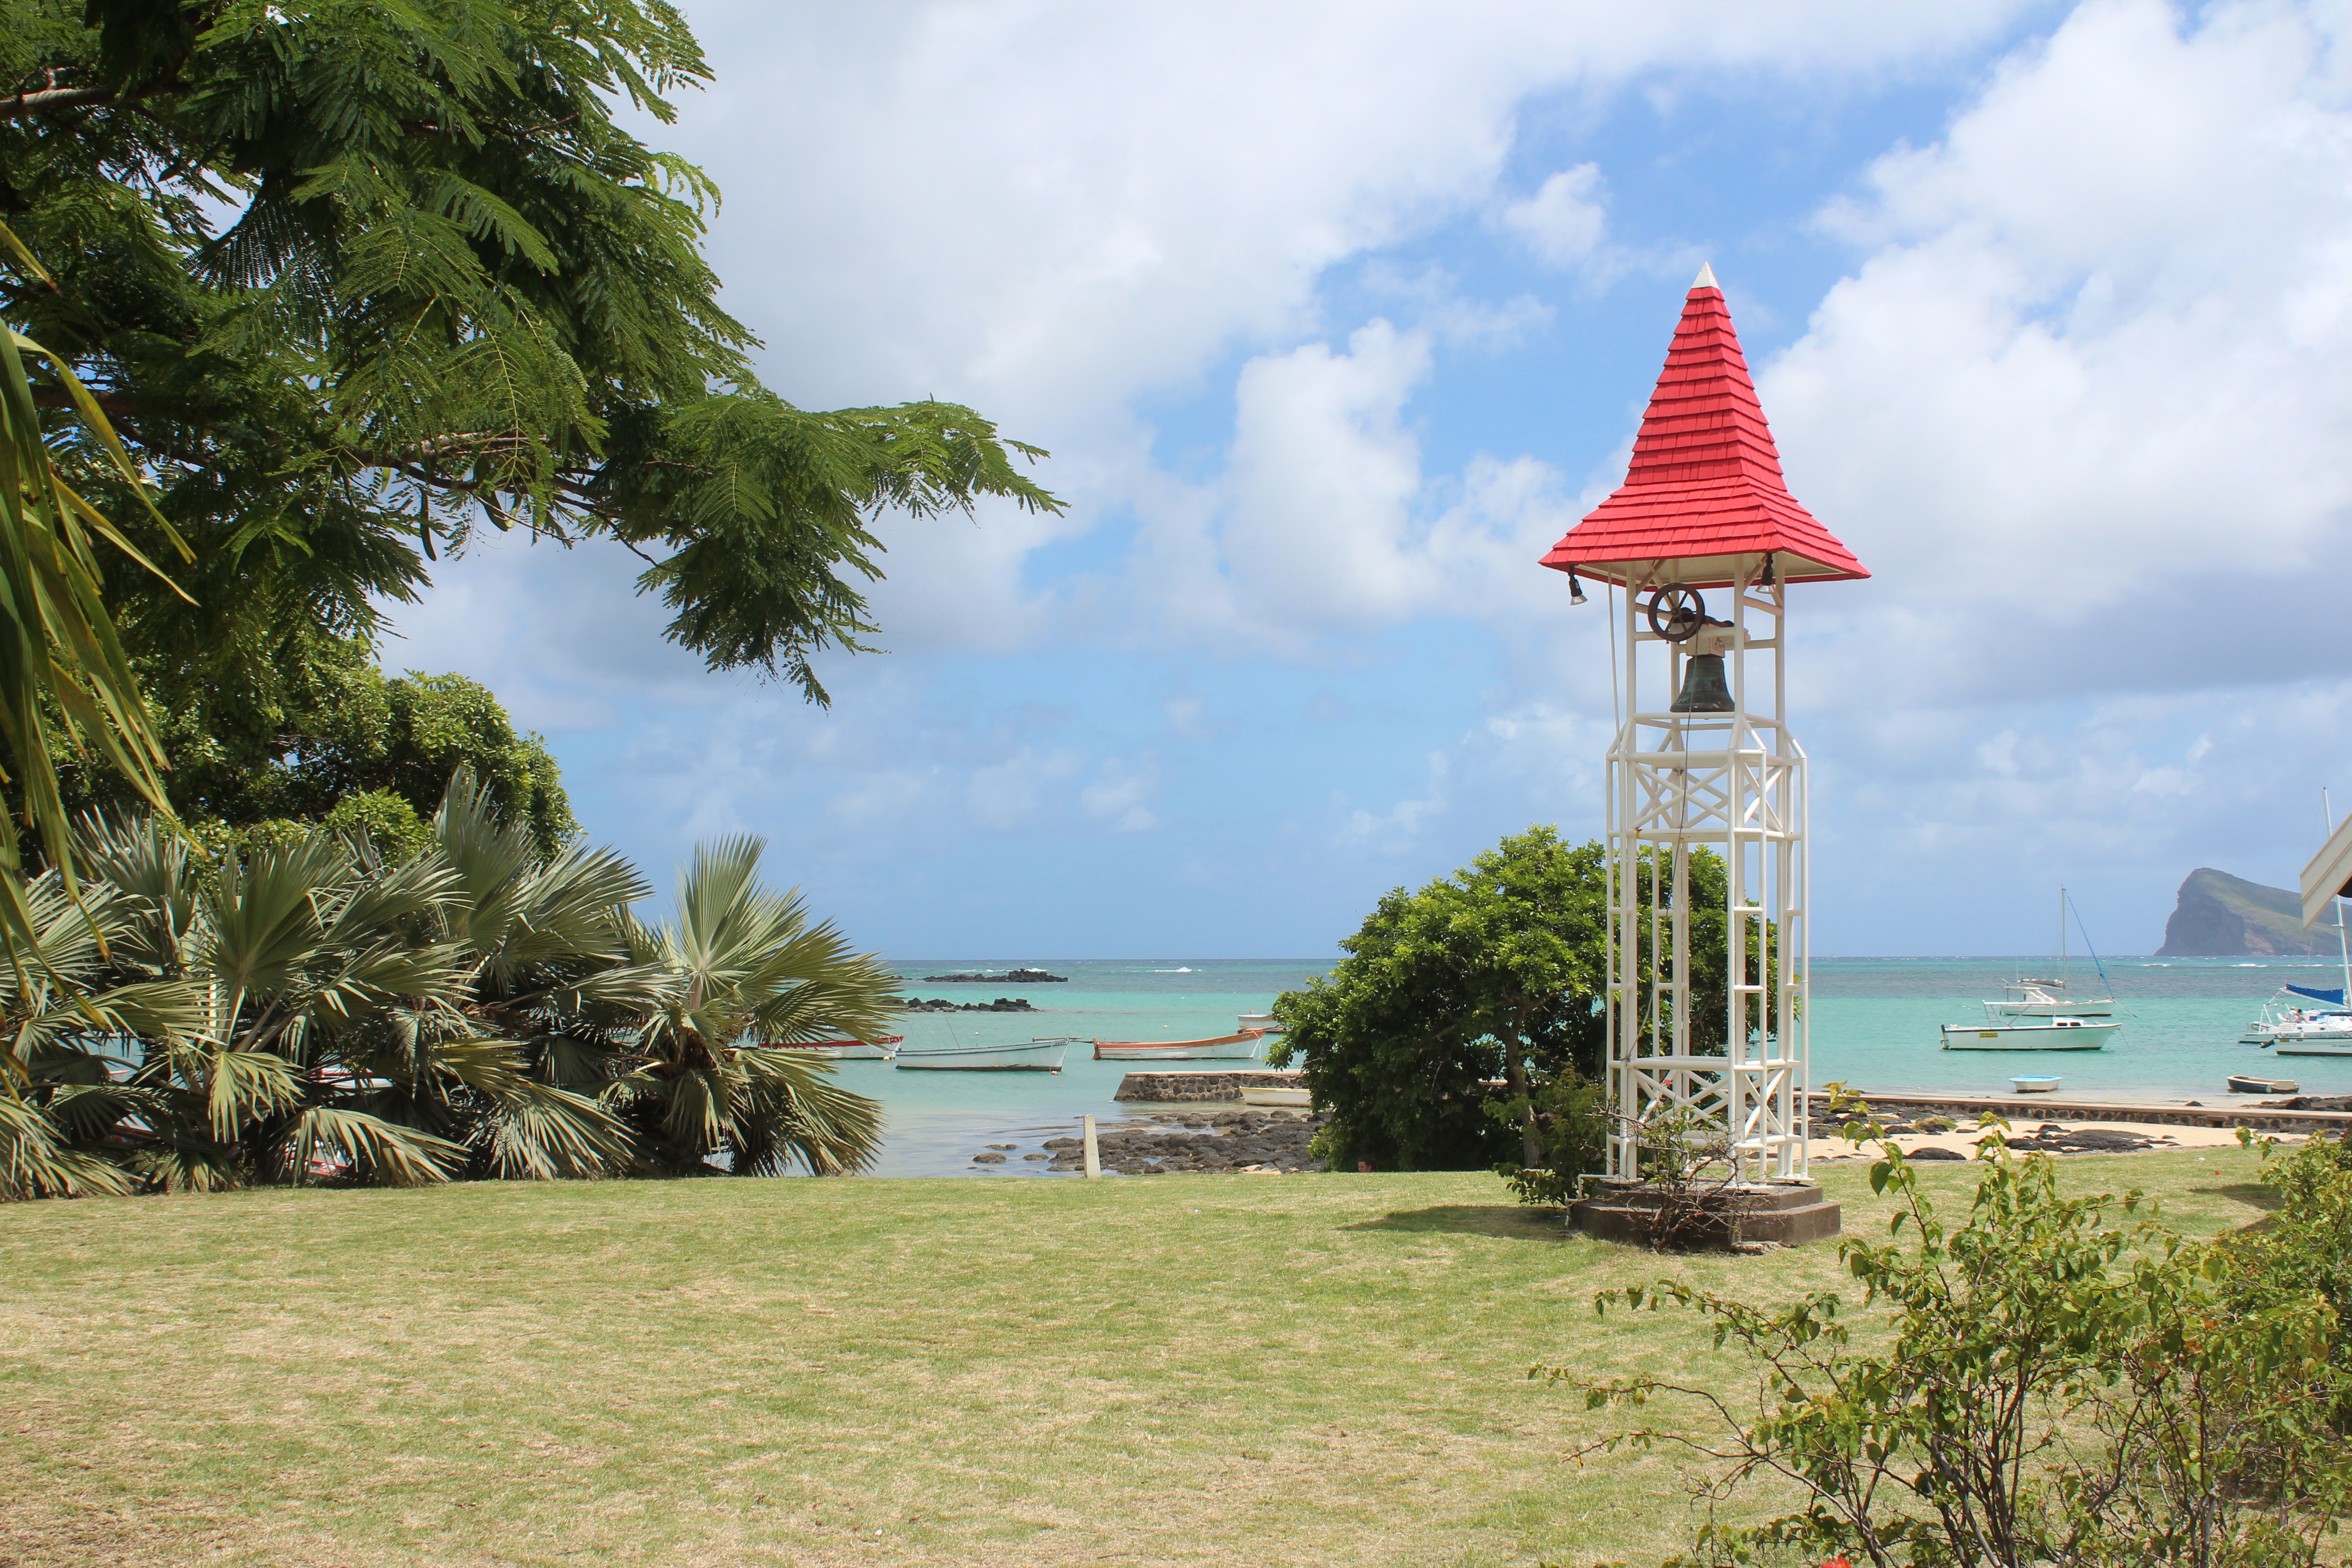
beach, sea, coast, water, sand, ocean, walkway, vacation, tower, holiday, bay, resort, estate, caribbean